Jamberoo Action Park

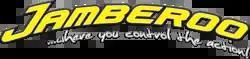

Jamberoo Action Park is a seasonal water theme park, which operates between September and April inclusive. Jamberoo Action Park is a water park and is located in Jamberoo, New South Wales. It is approximately 34 km from Nowra, 15 minutes from Kiama, 30 minutes south of Wollongong and a little over an hour south of Sydney. It contains such rides as: The Perfect Storm, Funnel Web, The Taipan, The Rock and more. Jamberoo Action Park introduced a water thrill ride precinct "Velocity Falls" in September 2022 and has plans to continue development.